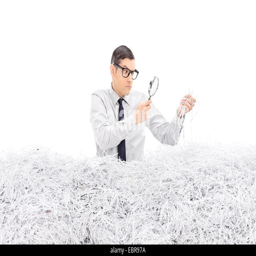
angry man examining a pile of shredded paper isolated on white background